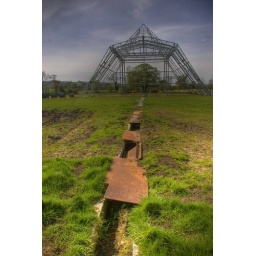
Getting ready for the festival. This green grass will be mud by the end of june.